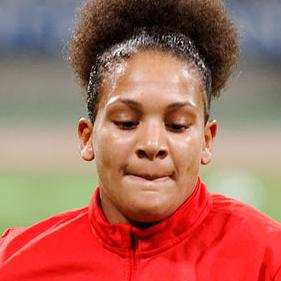
Age: 21